Nothing Like a Dame (film)

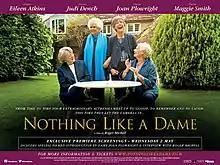

Nothing Like a Dame (released in the United States, Australia and New Zealand as Tea With the Dames) is a 2018 British documentary film directed by Roger Michell, with Sally Angel serving as executive producer. It was produced by Sally Angel and Karen Steyn with Maddy Allen as head of production. The film documents conversations between actresses Eileen Atkins, Judi Dench, Joan Plowright (in her last film appearance), and Maggie Smith (all of whom are Dames Commander of the Order of the British Empire) interspersed with scenes from their careers on film and stage.